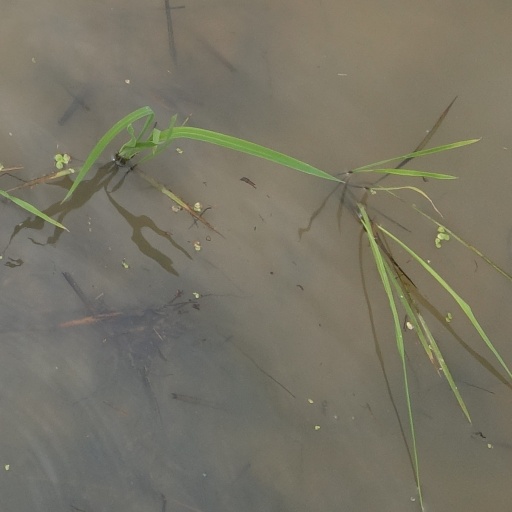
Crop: rice